Diocese of Chelmsford

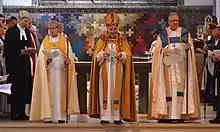
Left to right: Peter Hill, Bishop of Barking; Stephen Cottrell, Bishop of Chelmsford; Roger Morris, Bishop of Colchester

Alongside the diocesan Bishop of Chelmsford (Guli Francis-Dehqani), the Diocese has three area (suffragan) bishops: Roger Morris, area Bishop of Colchester; Lynne Cullens, area Bishop of Barking; and Adam Atkinson, area Bishop of Bradwell.